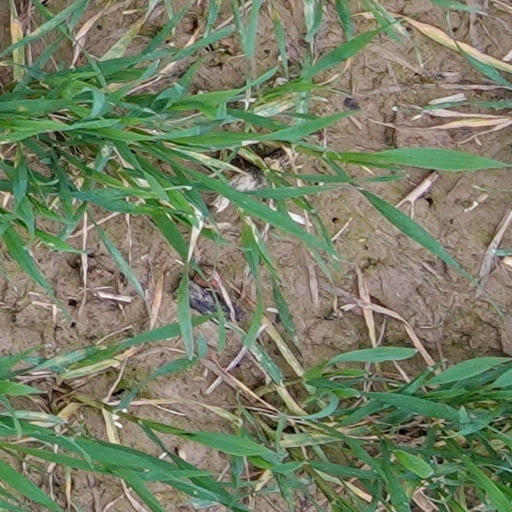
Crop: wheat